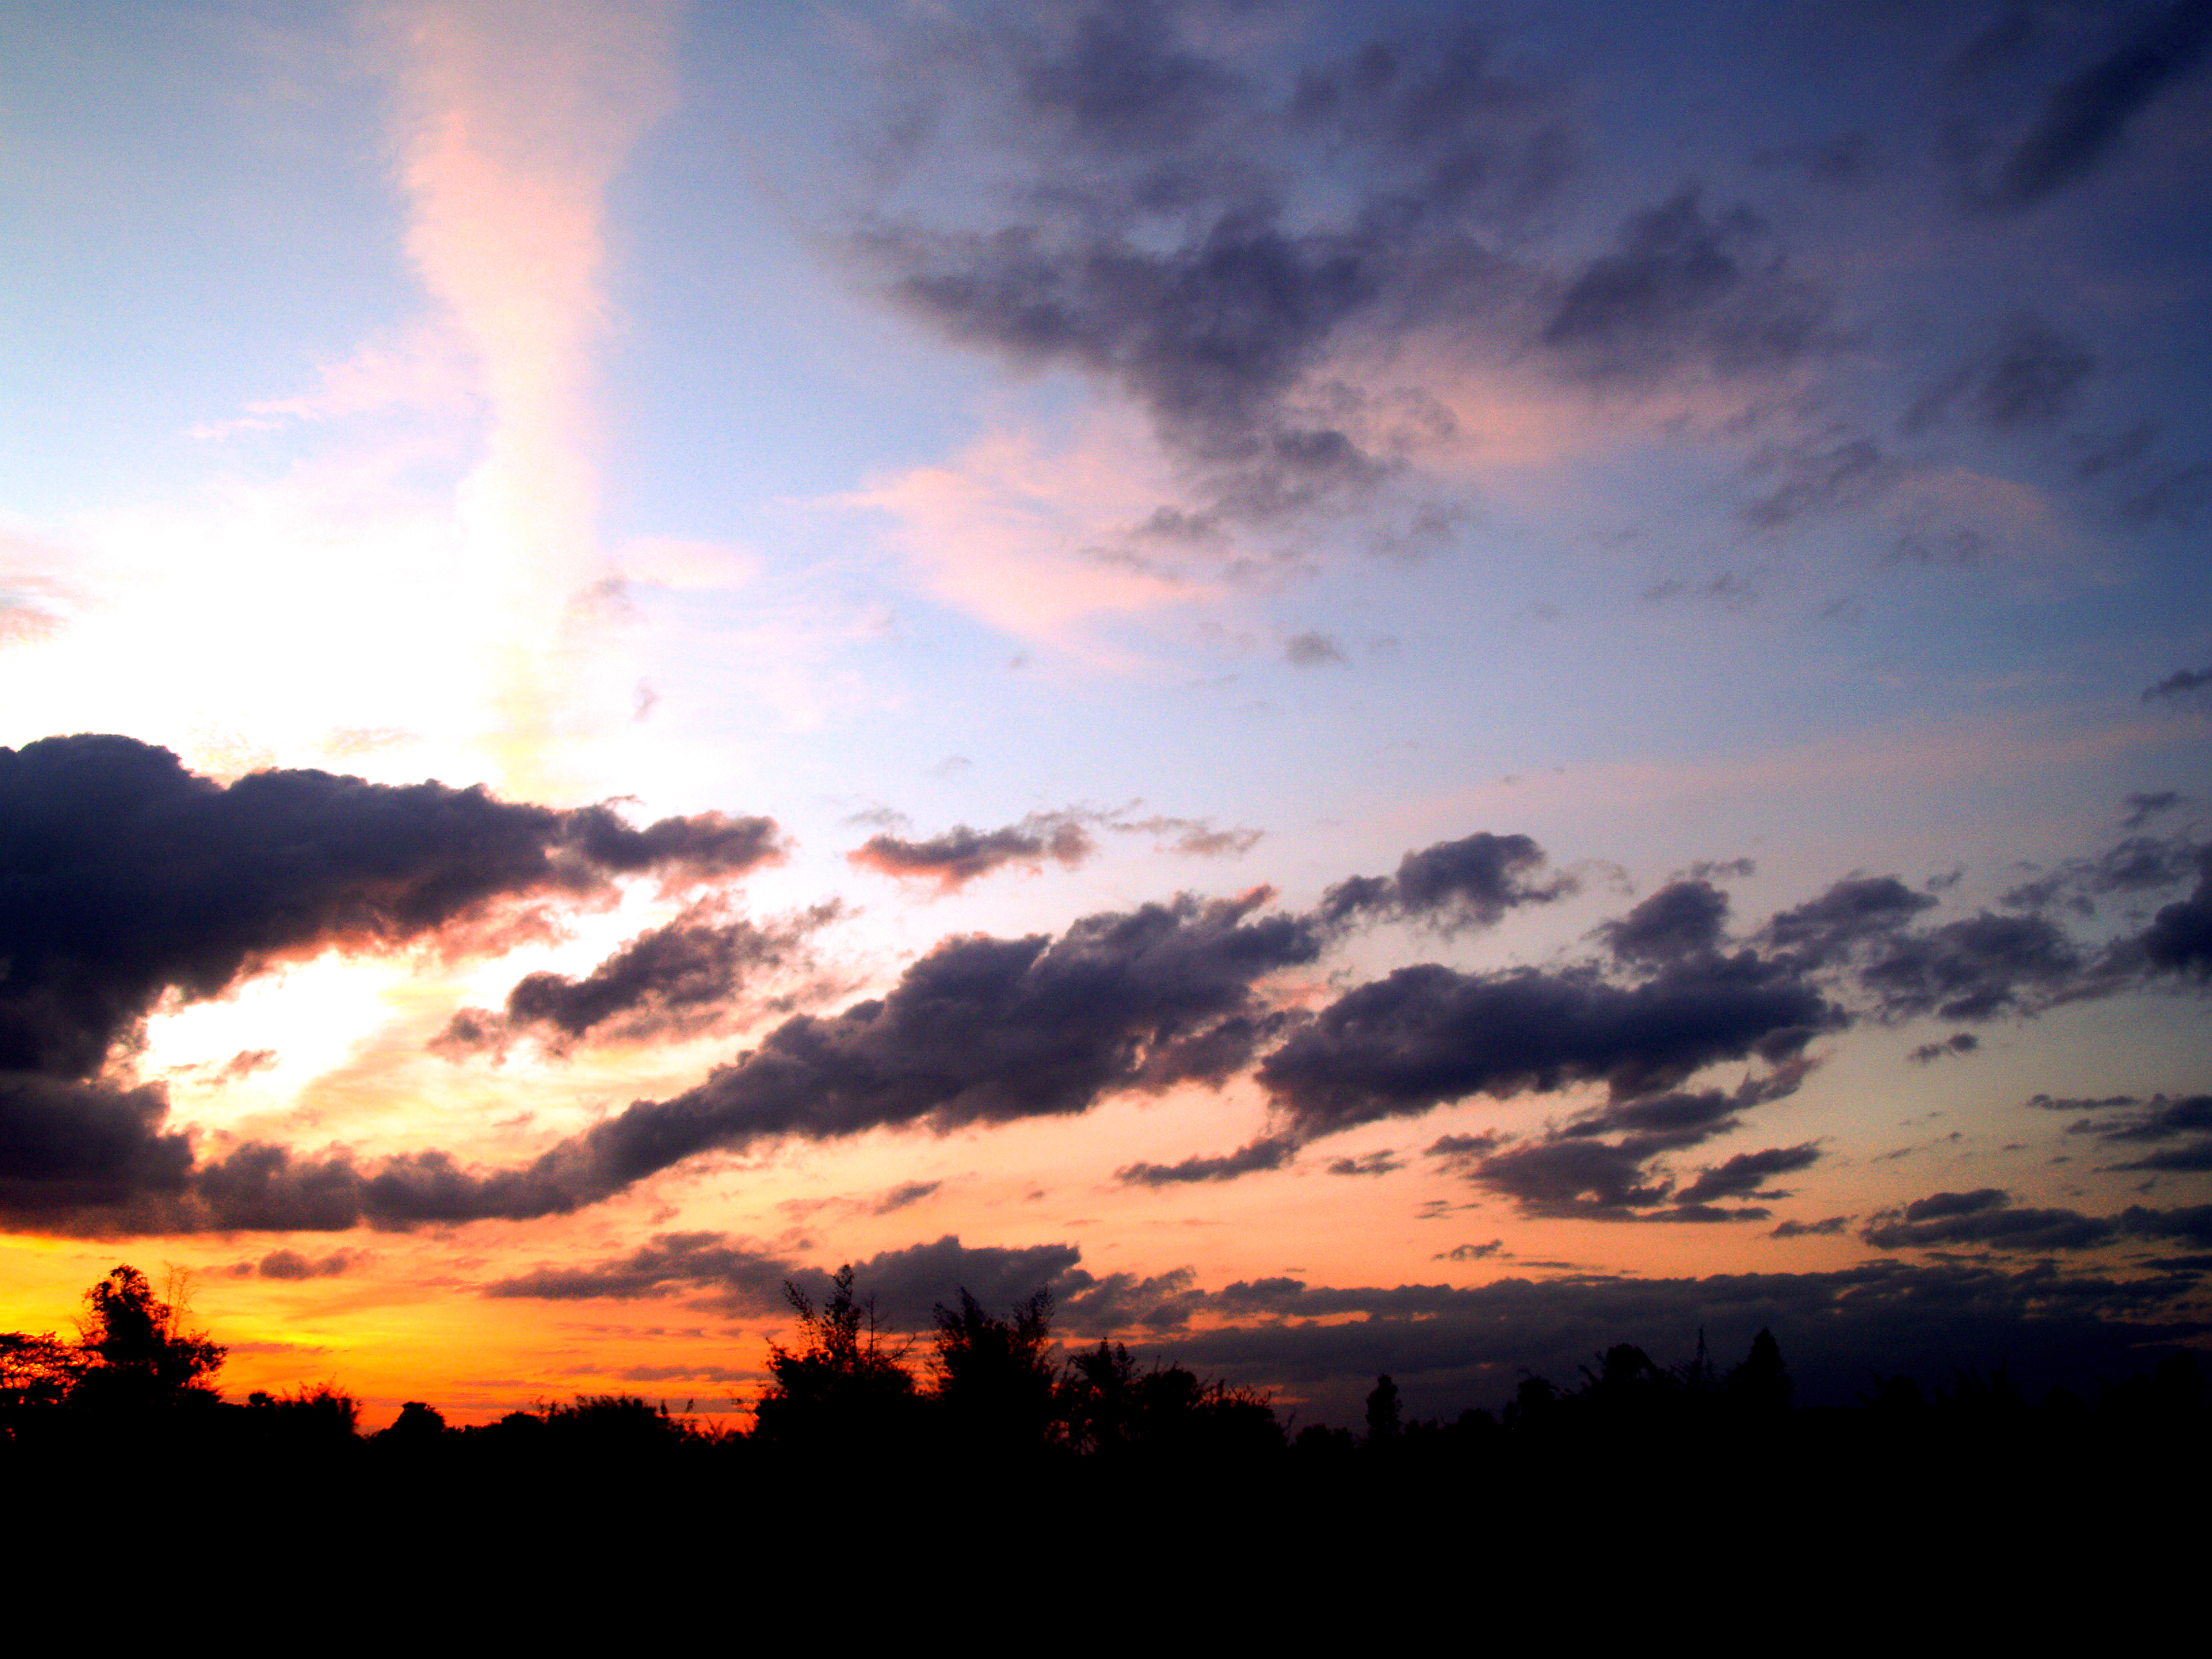
sunset, sunrise, nature, sky, sun, beautiful, orange, view, summer, landscape, background, blue, sunlight, cloud, color, beauty, dawn, dusk, morning, light, scene, twilight, scenic, outdoor, spring, horizon, yellow, travel, evening, sunshine, afterglow, atmosphere, red sky at morning, daytime, cumulus, meteorological phenomenon, tree, calm